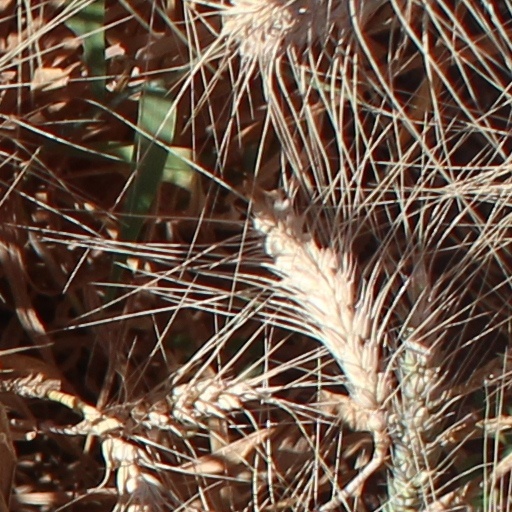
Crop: wheat